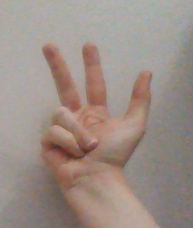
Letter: al